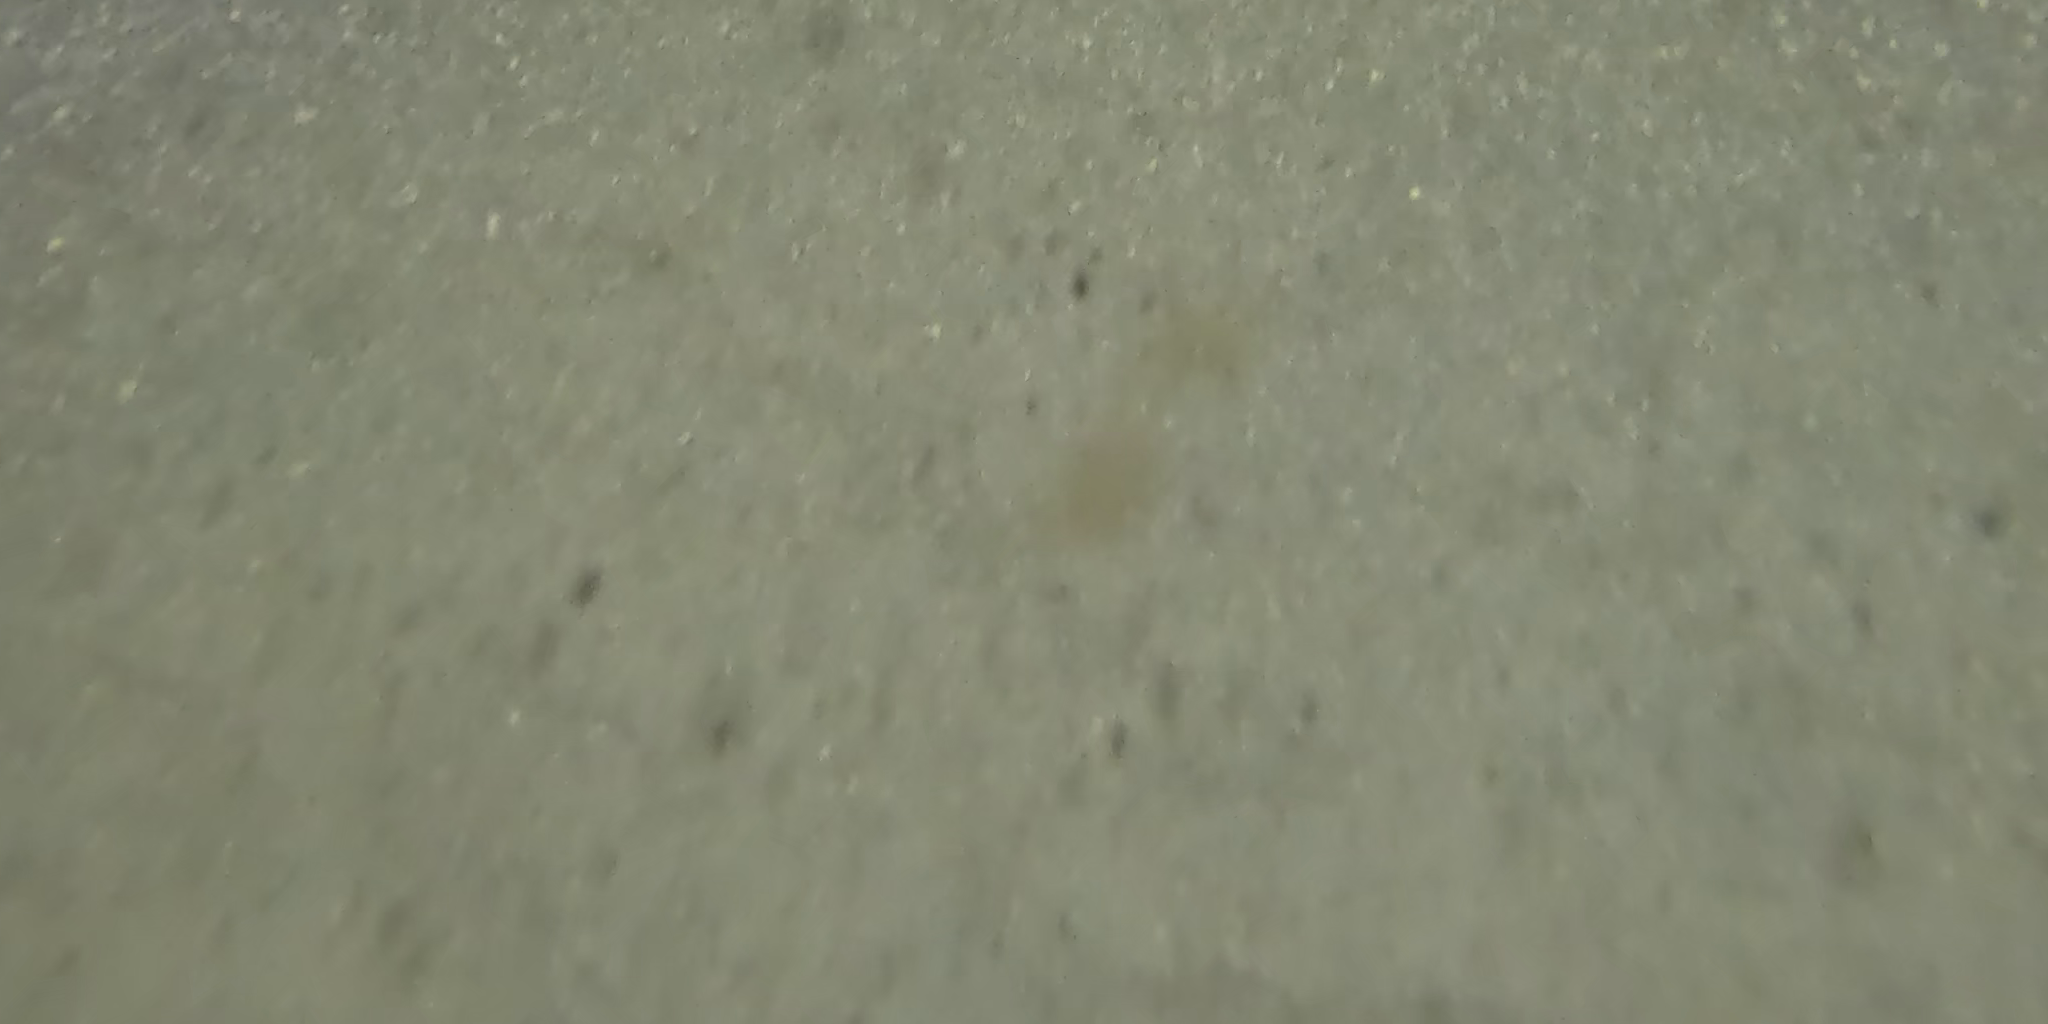
Seabed habitat: sand